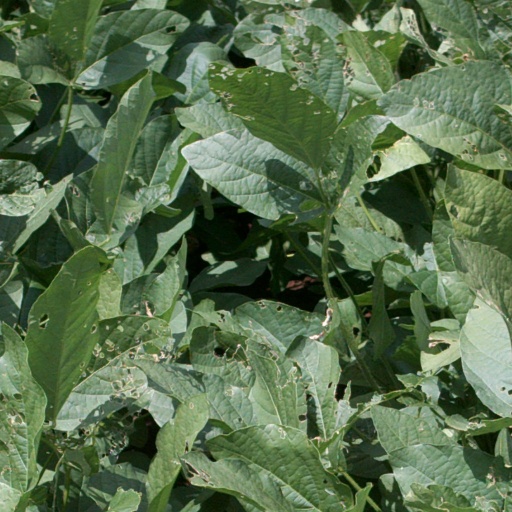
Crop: soybean